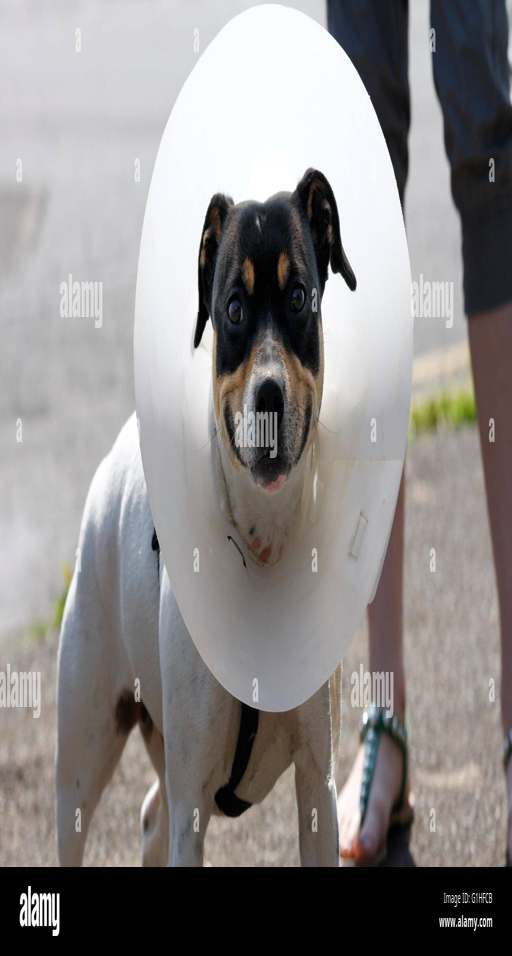
small dog wearing a cone after surgery